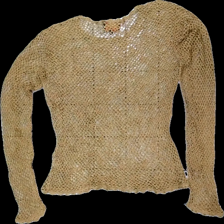
View: back
Type: Top
Category: Ladies
Brand: Not in the list
Brand text on label: adda
Colors: Brown
Material: 100% viscose
Pattern: Other
Cut: Regular
Size: L
Season: All
Holes: Major
Damage: hål armhåla
Damage location: top right
Price range: <50
Recommended usage: Export
Description: brun nät tröja med hål i armhåla